Curt Swan

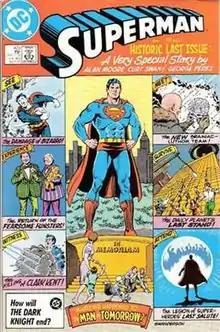
Swan's cover for "Superman" #423 (Sept. 1986), the first half of "Whatever Happened to the Man of Tomorrow?"

After DC's 1985 12-issue limited series "Crisis on Infinite Earths" and with the impending 1986 revision of Superman by writer/artist John Byrne, Swan was released from his duties on the Superman comics. Critic Wallace Harrington summed up Swan's dismissal this way: